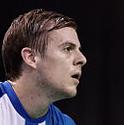
Age: 26